Pachín

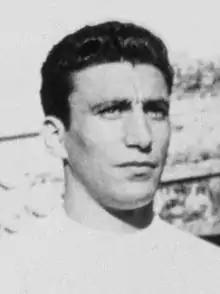
Pachín in 1962

Enrique Pérez Díaz (28 December 1938 – 10 February 2021), known as Pachín, was a Spanish football defender and manager.